Rinzai school

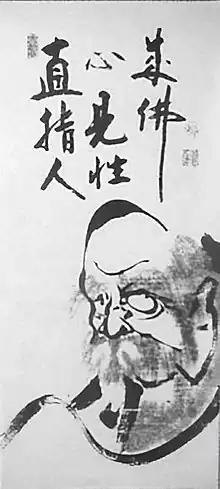
Painting and Calligraphy by Hakuin (depicting Bodhidharma). The text states: "Direct pointing at the mind of man, seeing one's nature and becoming Buddha."

Contemporary Japanese Rinzai Zen is marked by its emphasis on "kenshō" (見性, "seeing one's/ self nature" or "to see clearly into the buddha-nature") as the gateway to authentic Buddhist practice. Rinzai also stresses the importance of post-kensho spiritual training that actualizes awakening for the benefit of all beings.